Western Australia Police Pipe Band

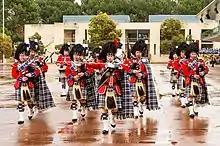
The band at a police recruit graduation

The original Western Australia Police Band was a brass band between 1902 and 1925. The WA Police Pipe Band, now commonly known as and referred to as WAPOL, was formed in 1966.